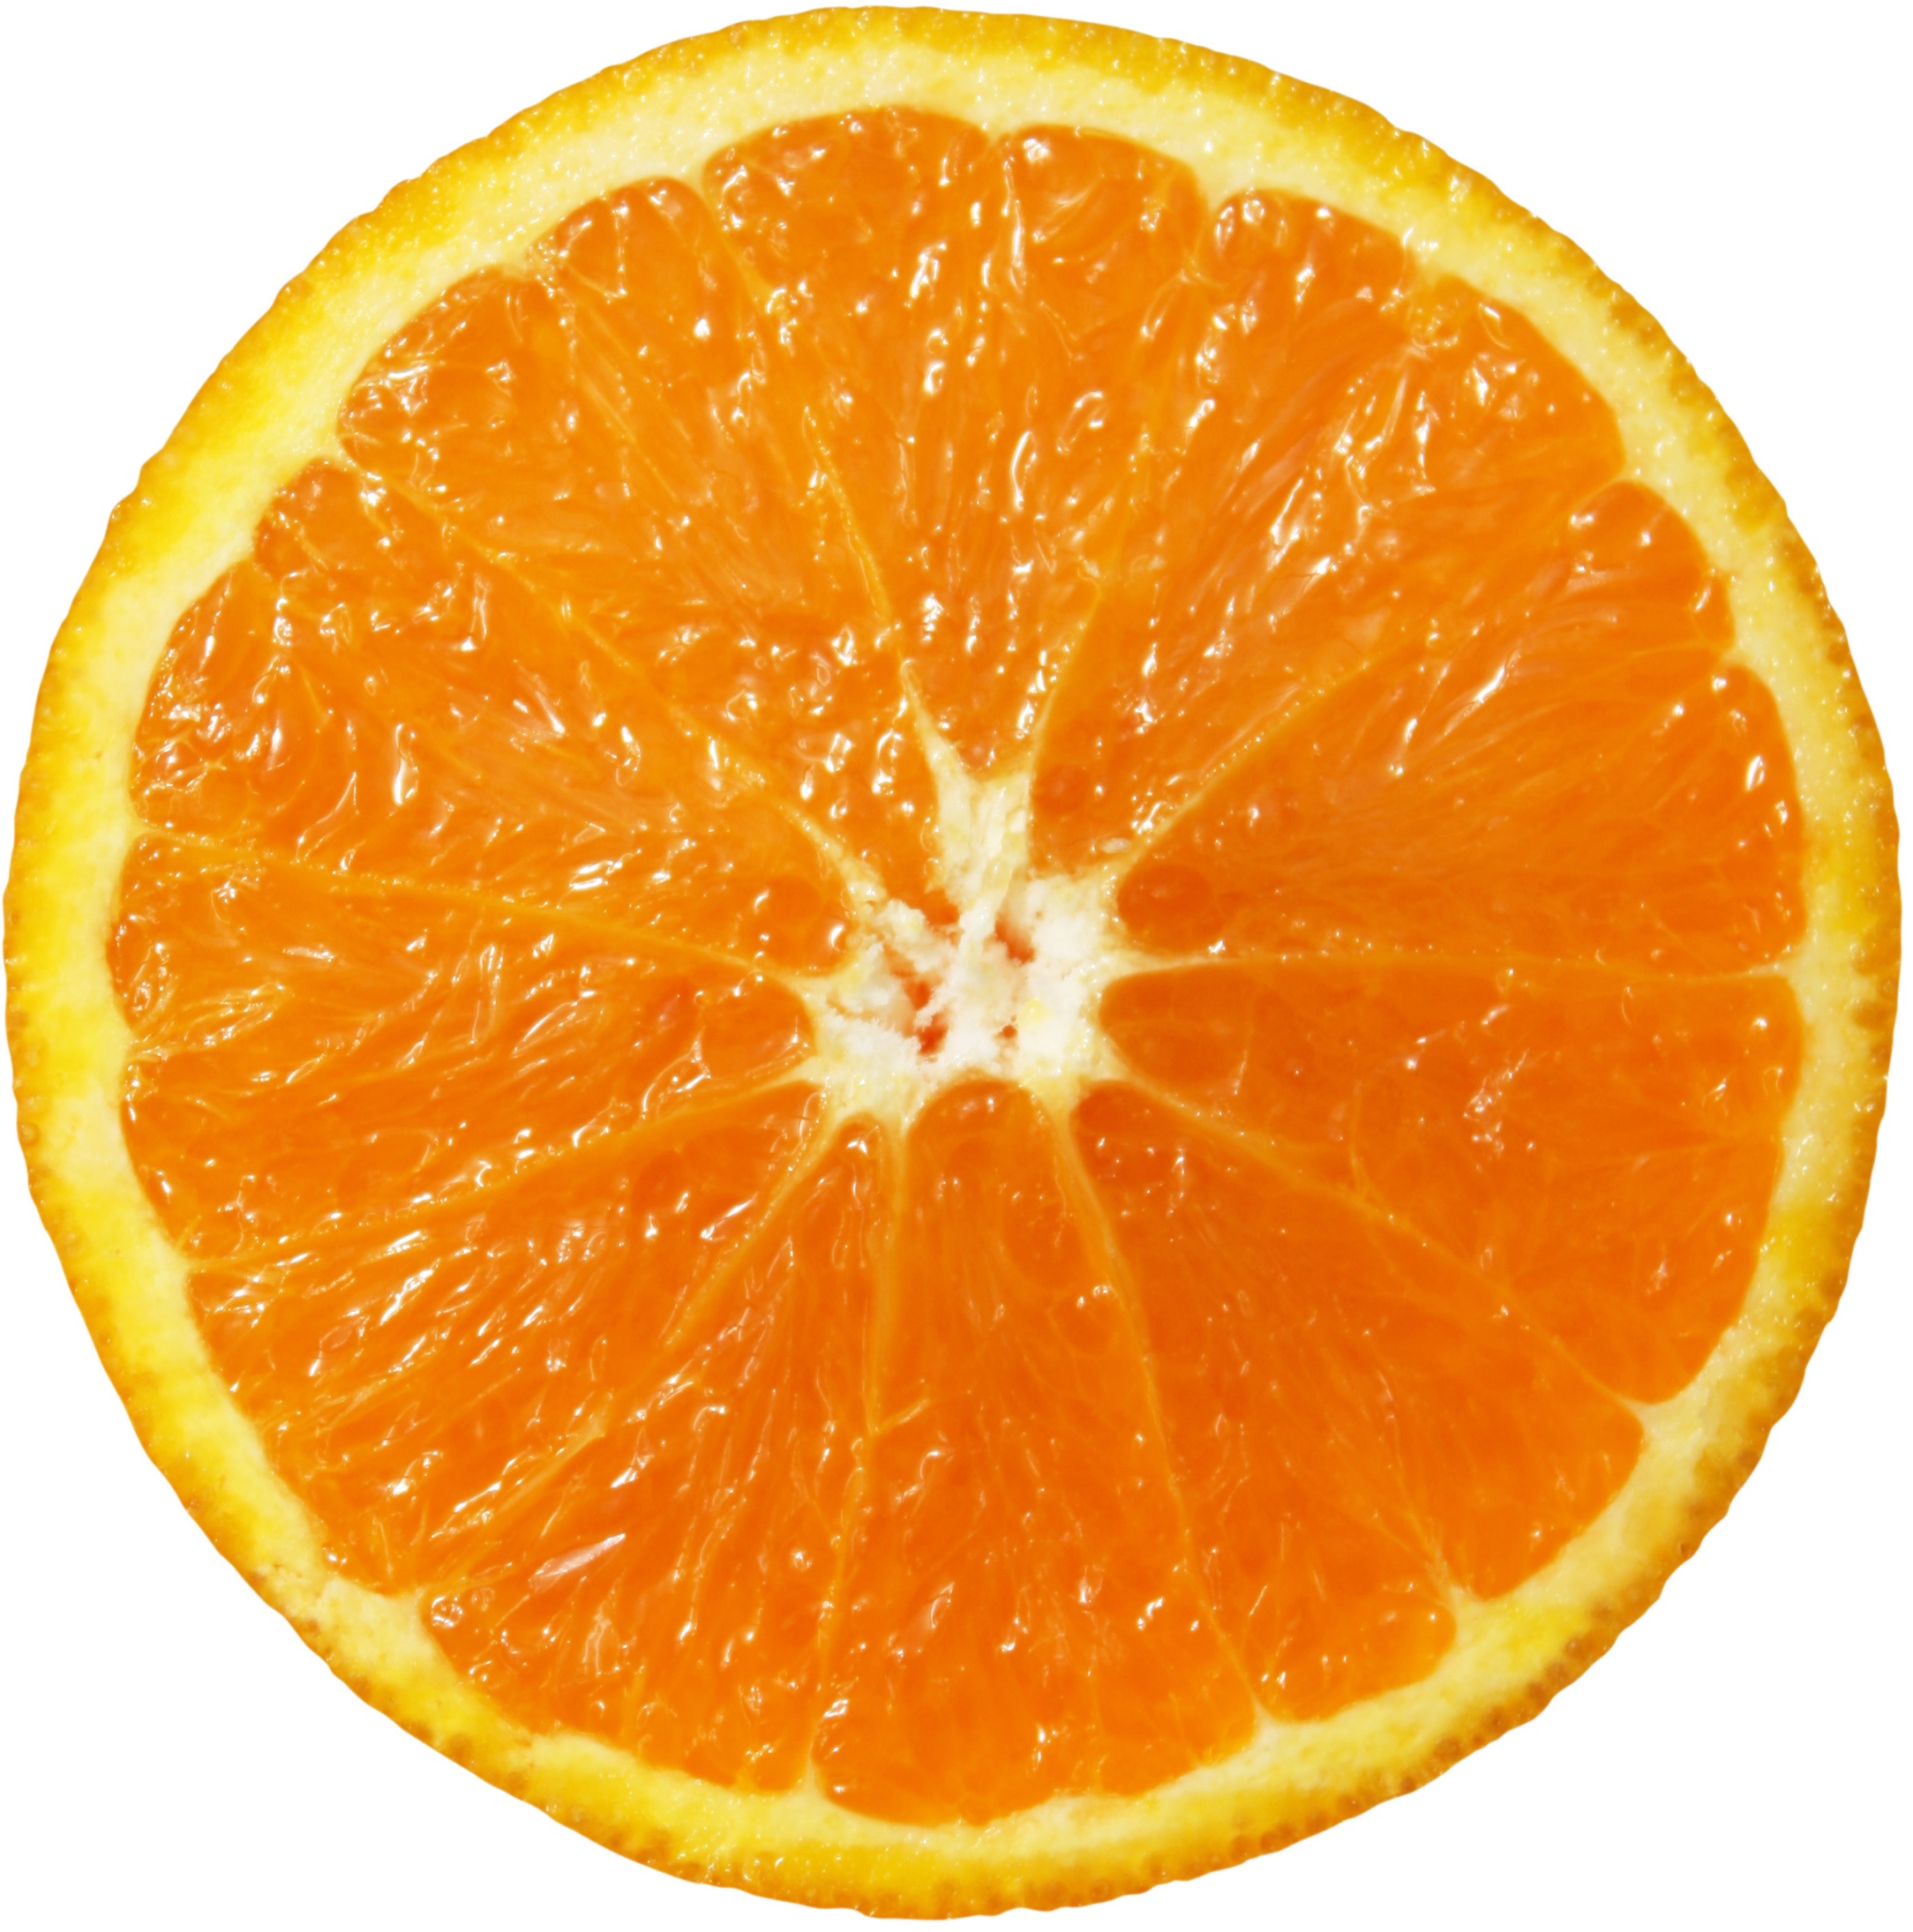
plant, fruit, orange, food, produce, slice, juice, vitamin, tangerine, foods, clementine, citrus, greet, citrus fruits, beneficial, bitter orange, mandarin orange, tangelo, valencia orange